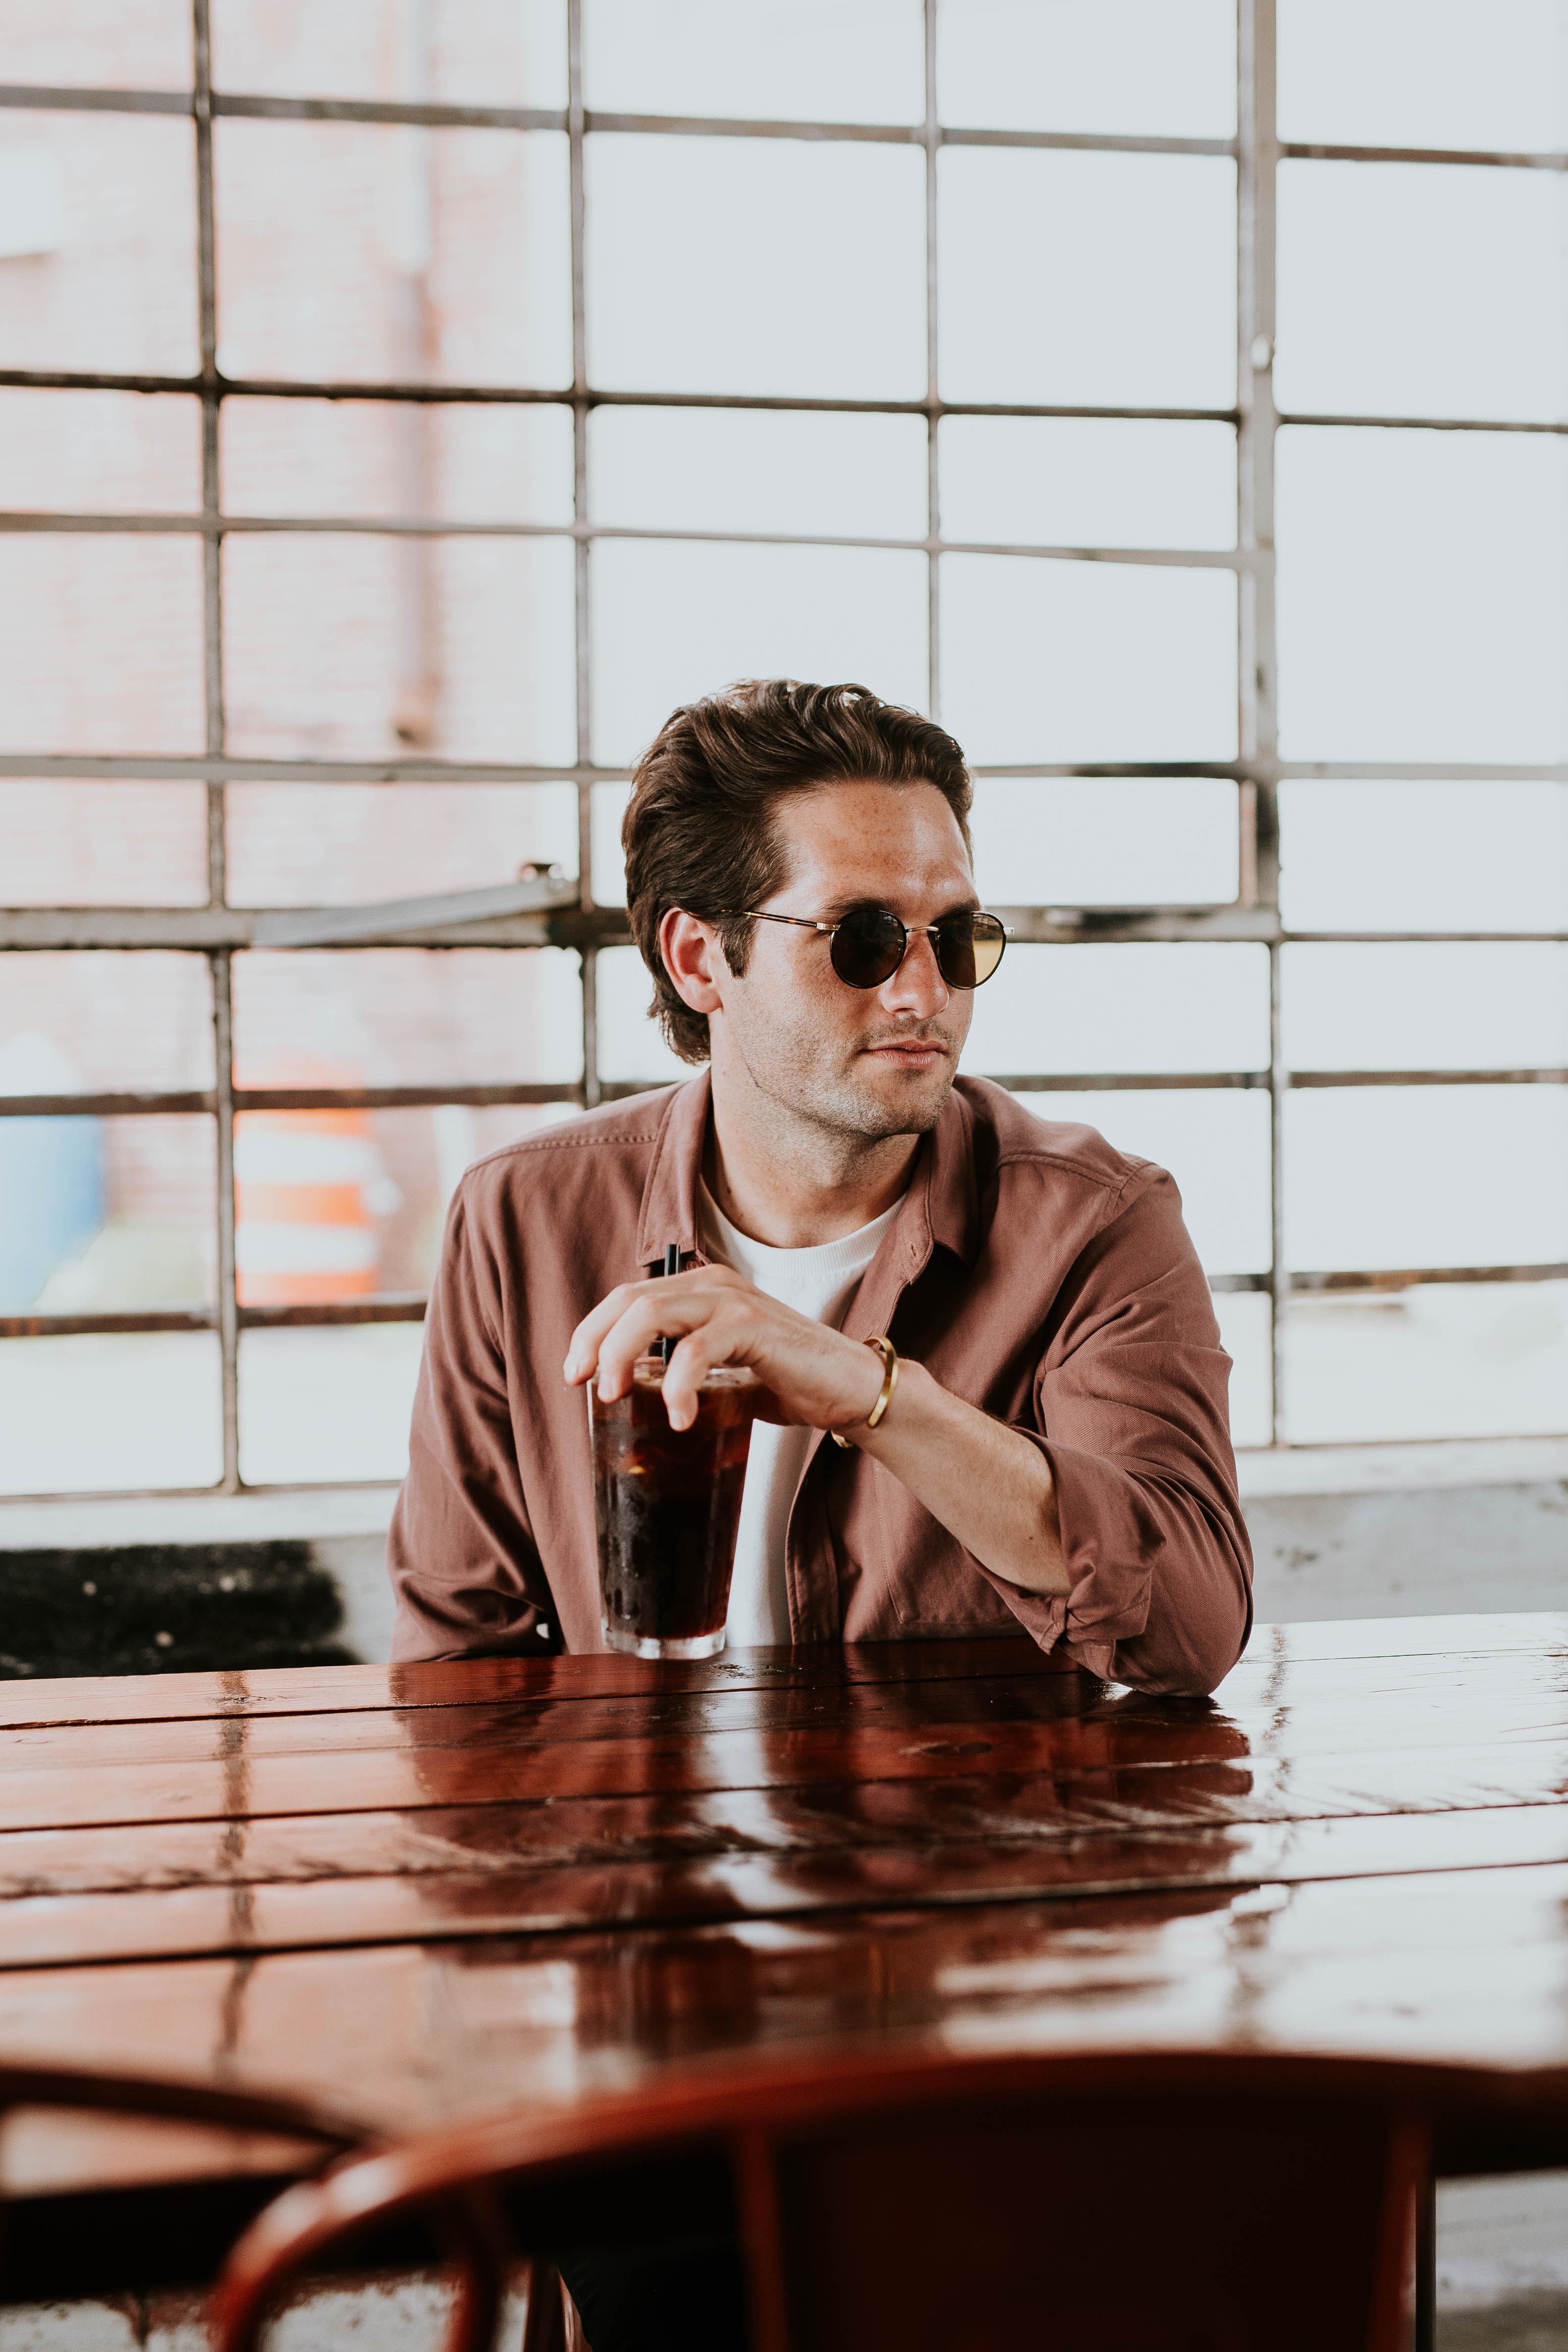
man, portrait, sitting, photograph, human positions